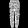
Label: Trouser